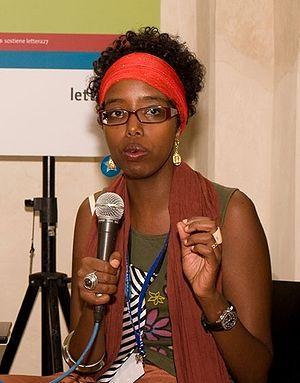
Igiaba Scego est une écrivaine italienne, d'origine somalienne.